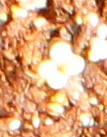
Label: Canola